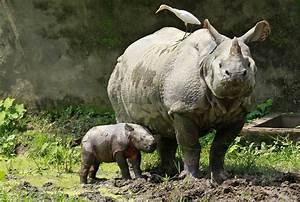
Label: elephant